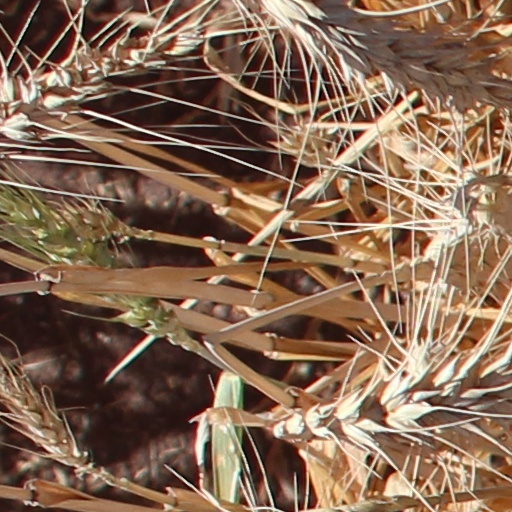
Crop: wheat